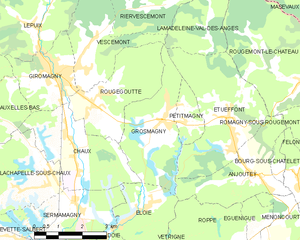
Carte des communes françaises Grosmagny